Transferoviar Grup

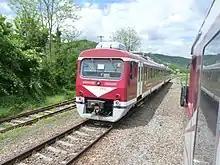
Wadloper/DH2 type DMU, Pătârlagele

Transferoviar Grup (TFG) is a private railway company in Romania, founded in 2003. Initially the company only operated freight trains but in 2010 it also started passenger services.